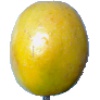
Label: maracuja